Di Lucas

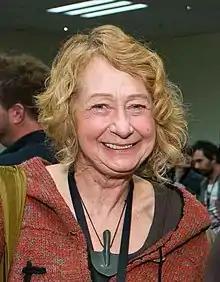
Lucas in 2012

Diane Jean Lucas (born 1950) is a New Zealand landscape architect and environmental planner known for her conservation works, and particularly in and around Christchurch, Banks Peninsula and the Canterbury Plains and South Island High Country. She is a strong advocate for the protection of natural and indigenous ecosystems, and sustainable rural management.